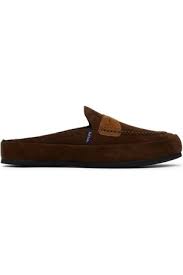
Label: Boat